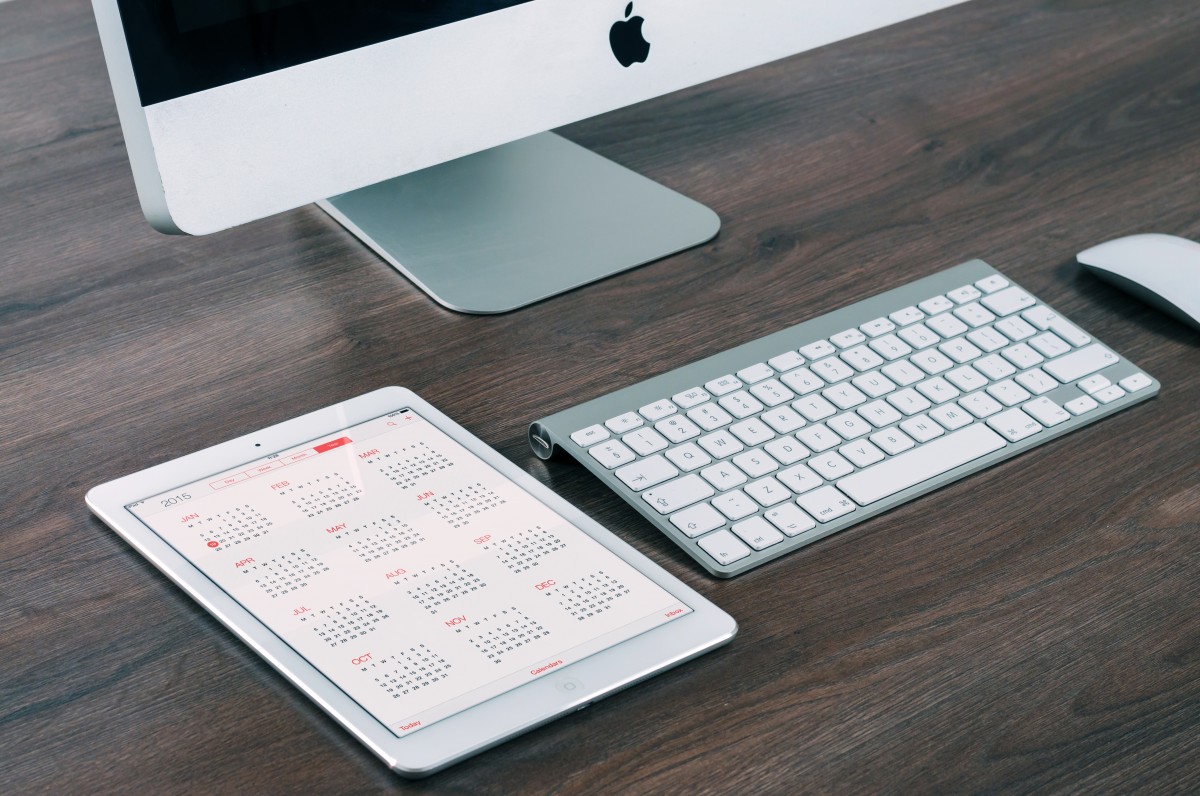
Tags: writing, apple, table, furniture, brand, imac